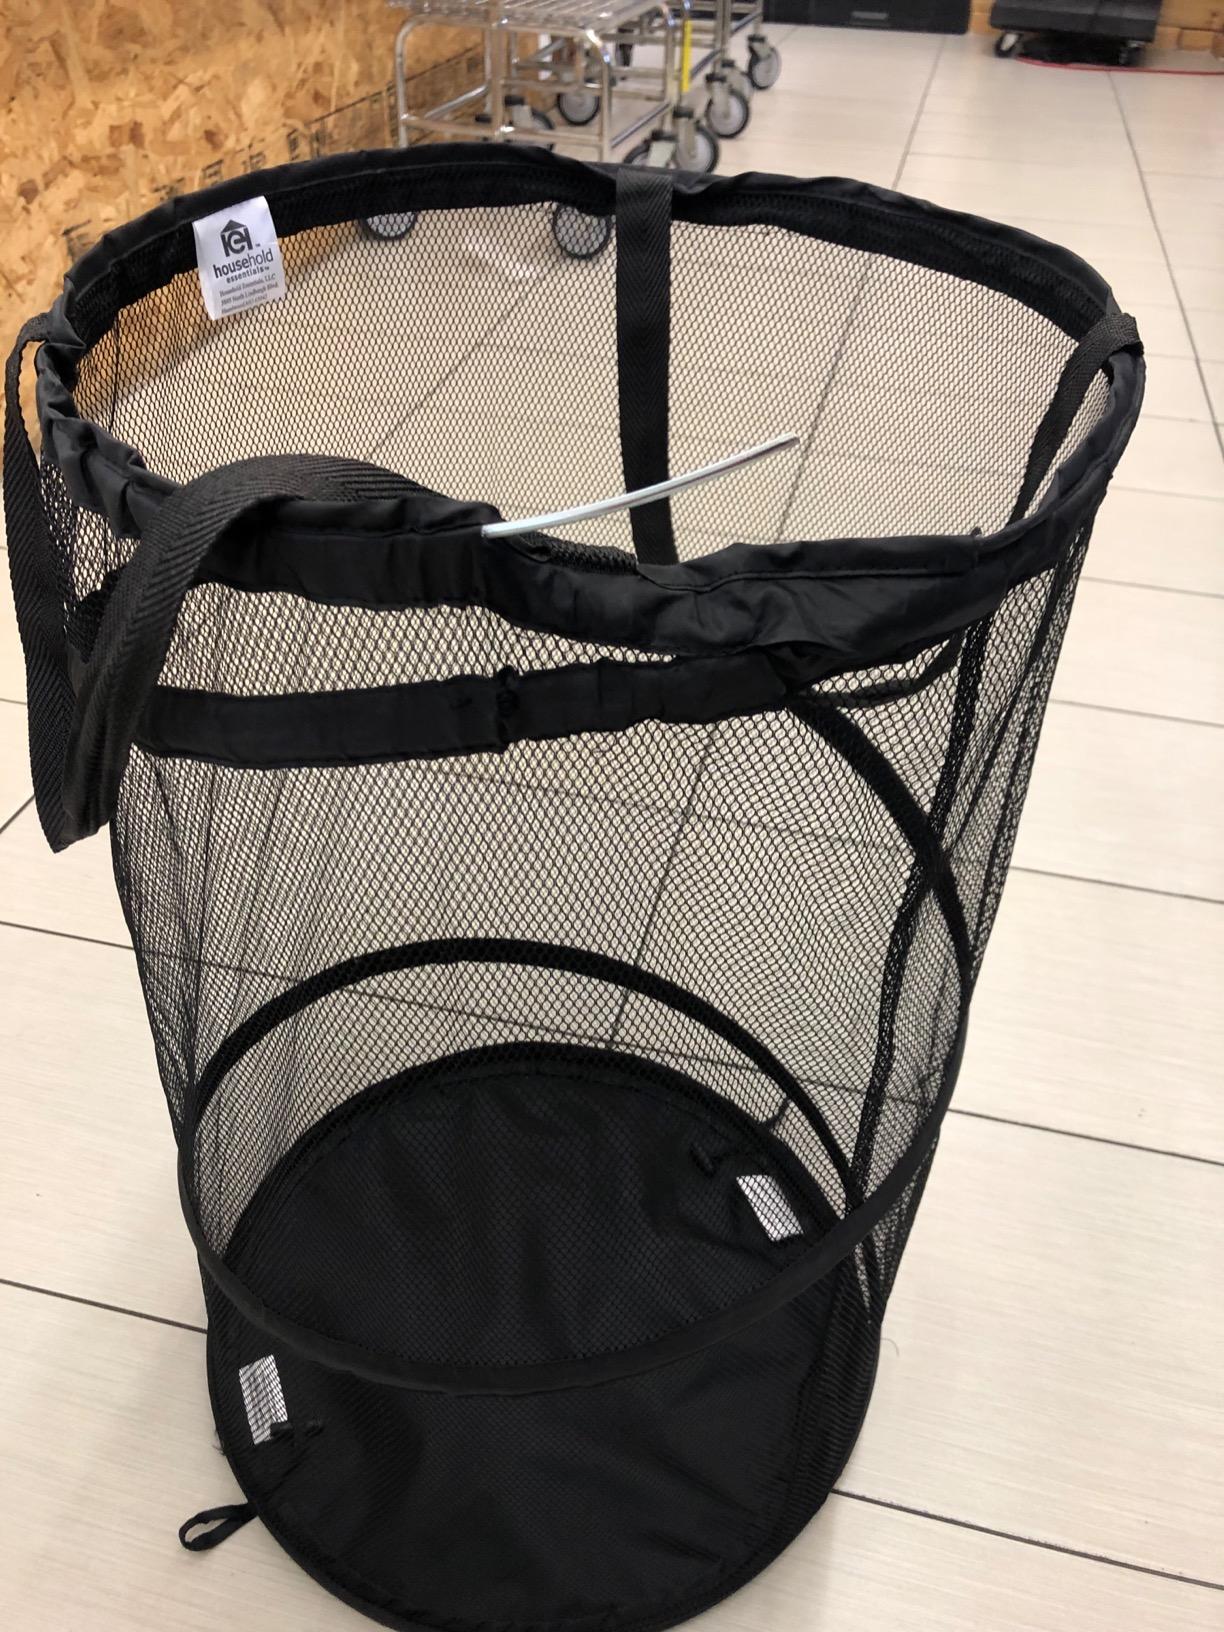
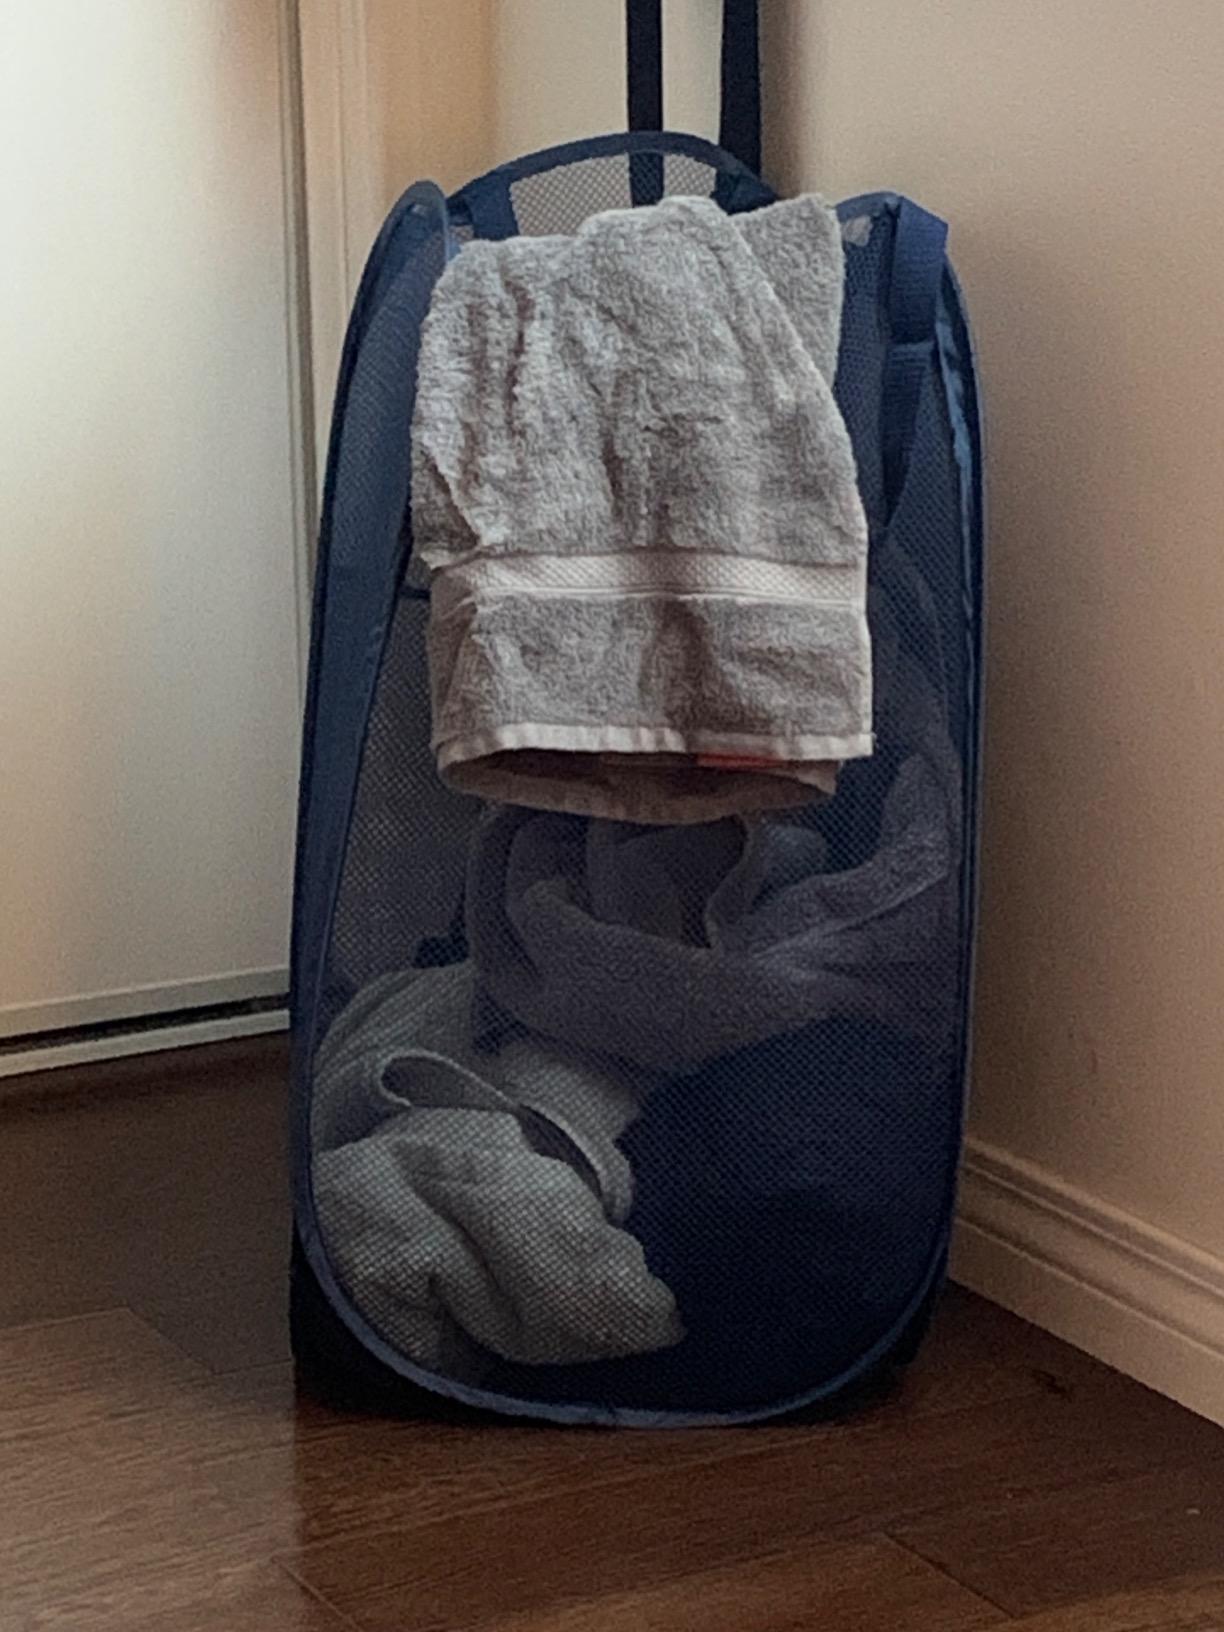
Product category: items_hamper
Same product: no